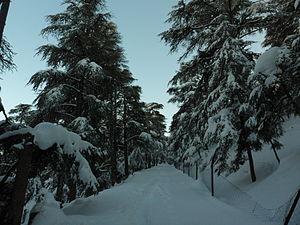
Le parc national de Theniet El Had, est un parc national algérien, situé près de la ville de Theniet El Had dans la wilaya de Tissemsilt au Nord-ouest de l'Algérie, au centre de l'Atlas tellien et à la limite sud du grand massif de l'Ouarsenis. Avec ses 3 425 ha, ce parc abrite de vastes forêts de cèdres de l'Atlas ainsi qu'une flore et une faune très diversifiées. Il offre également la possibilité de faire des randonnées.
Theniet El Had est une commune de la wilaya de Tissemsilt en Algérie.